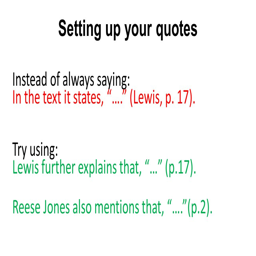
setting up your quotes instead of always saying : in the text it states